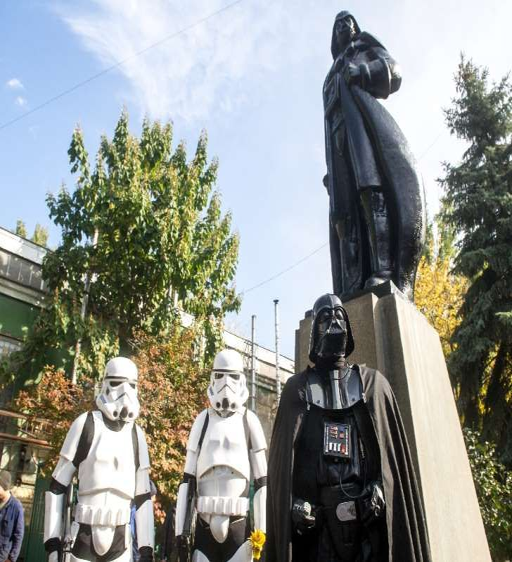
people dressed as characters from film take part in an inauguration ceremony of a monument they converted from a statue of philosopher , in the southern city